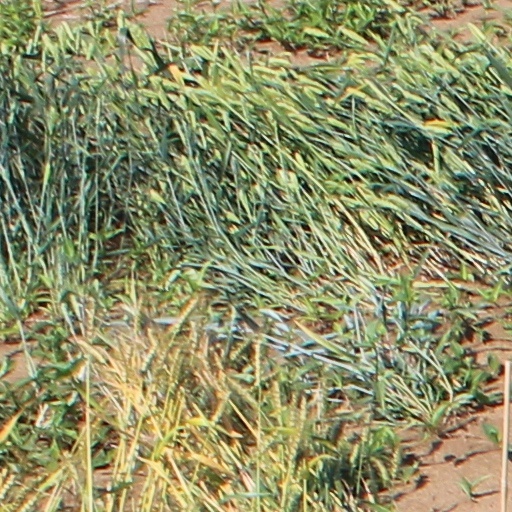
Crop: wheat